Poinville

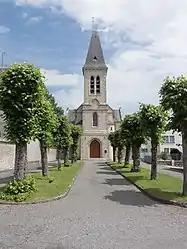
The church in Poinville

Poinville is a commune in the Eure-et-Loir department in northern France.